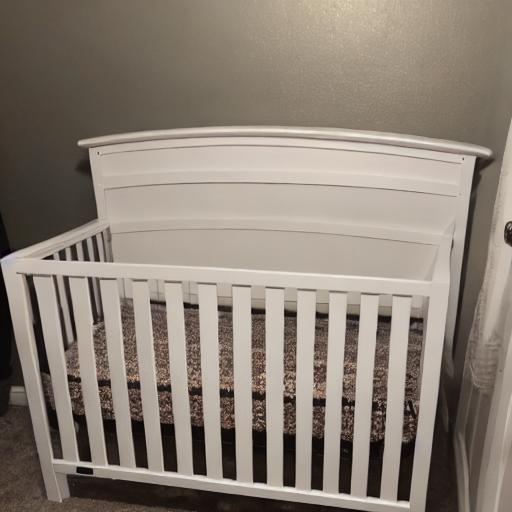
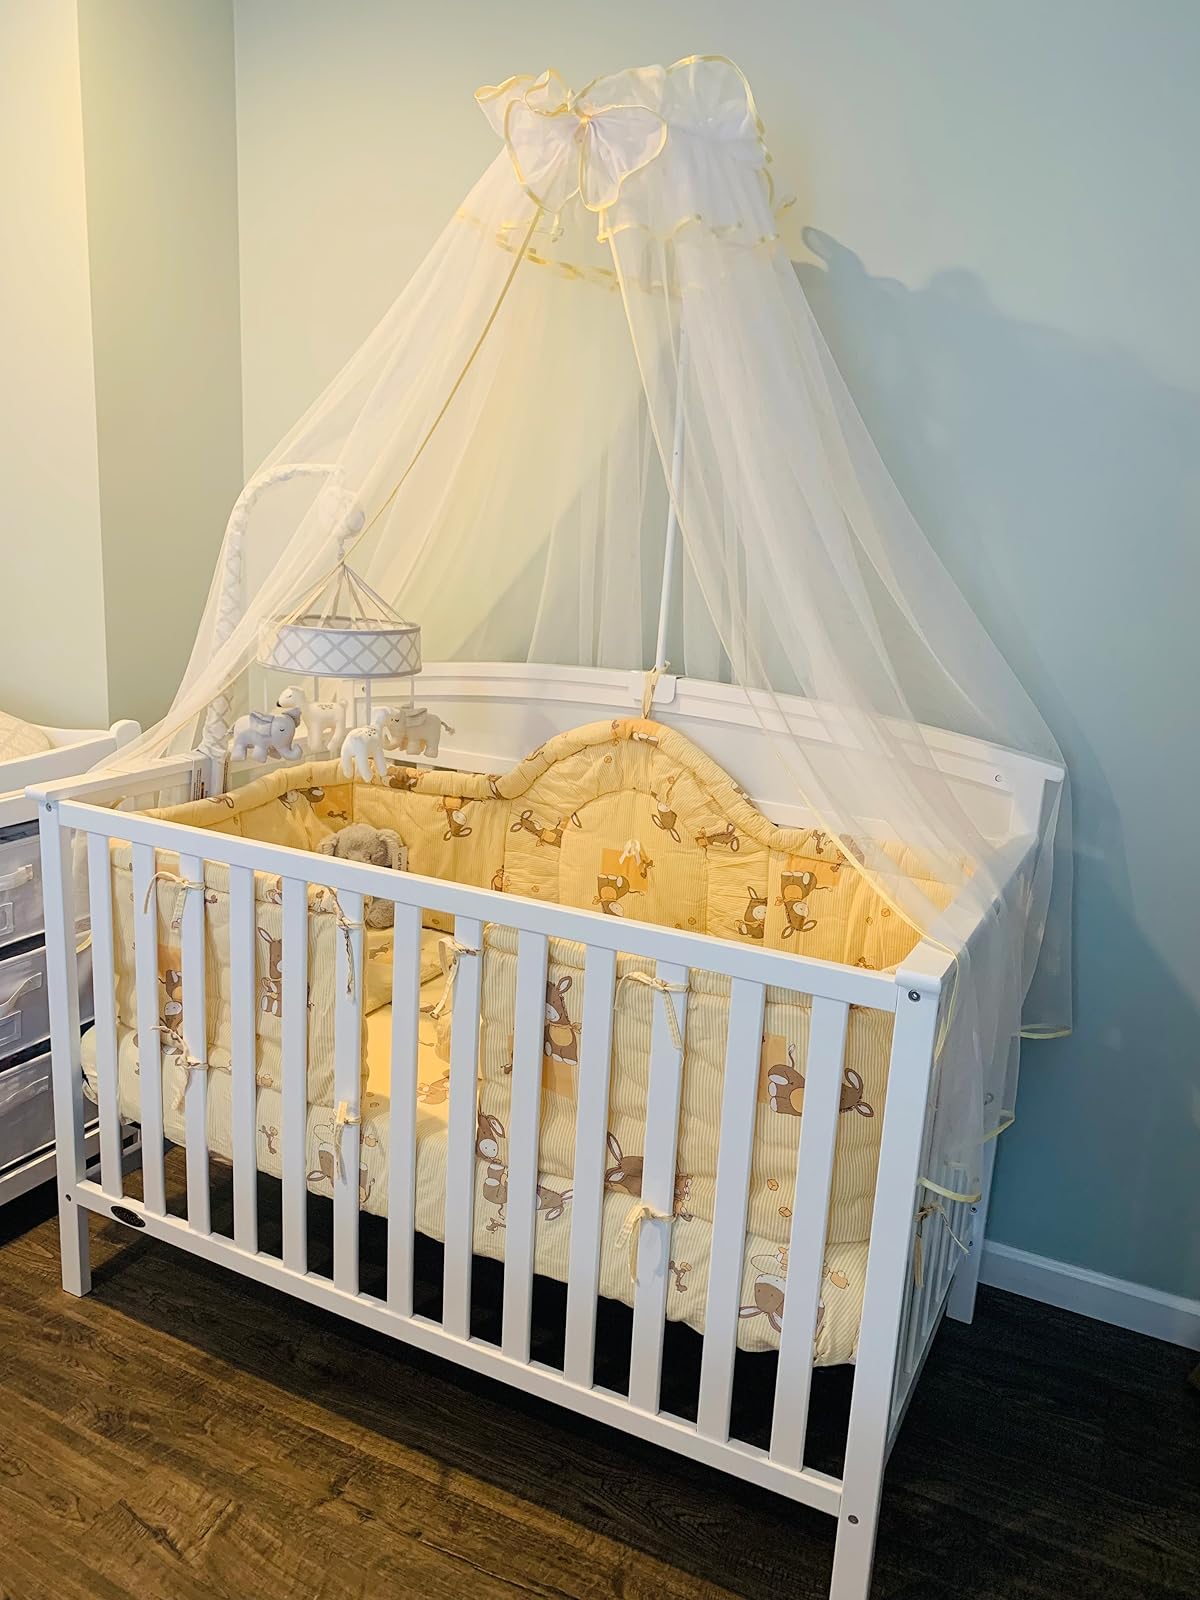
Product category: products_crib
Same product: no